The Eyes of Darkness

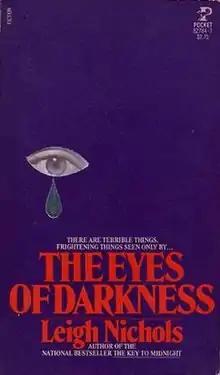
First edition

The Eyes of Darkness is a thriller novel by American writer Dean Koontz, released in 1981. The book focuses on a mother who sets out on a quest to find out if her son indeed died one year ago, or if he's still alive.